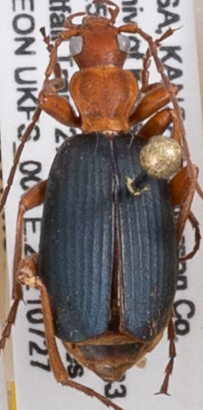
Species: Brachinus alternans
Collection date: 2021-07-27
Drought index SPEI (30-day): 0.548
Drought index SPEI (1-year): -0.232
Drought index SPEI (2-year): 0.824